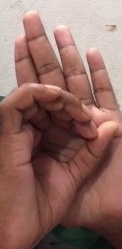
ASL sign: 0